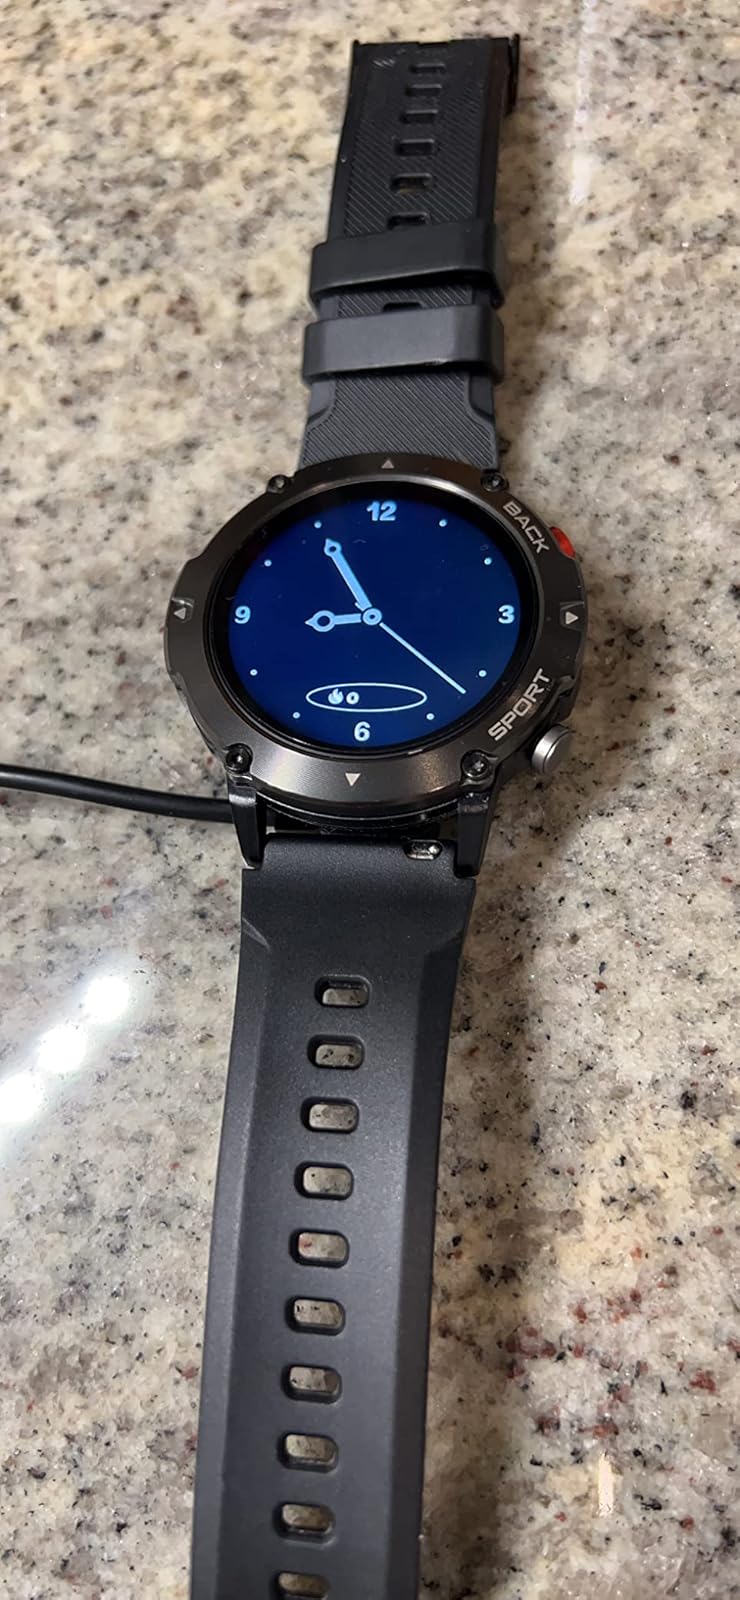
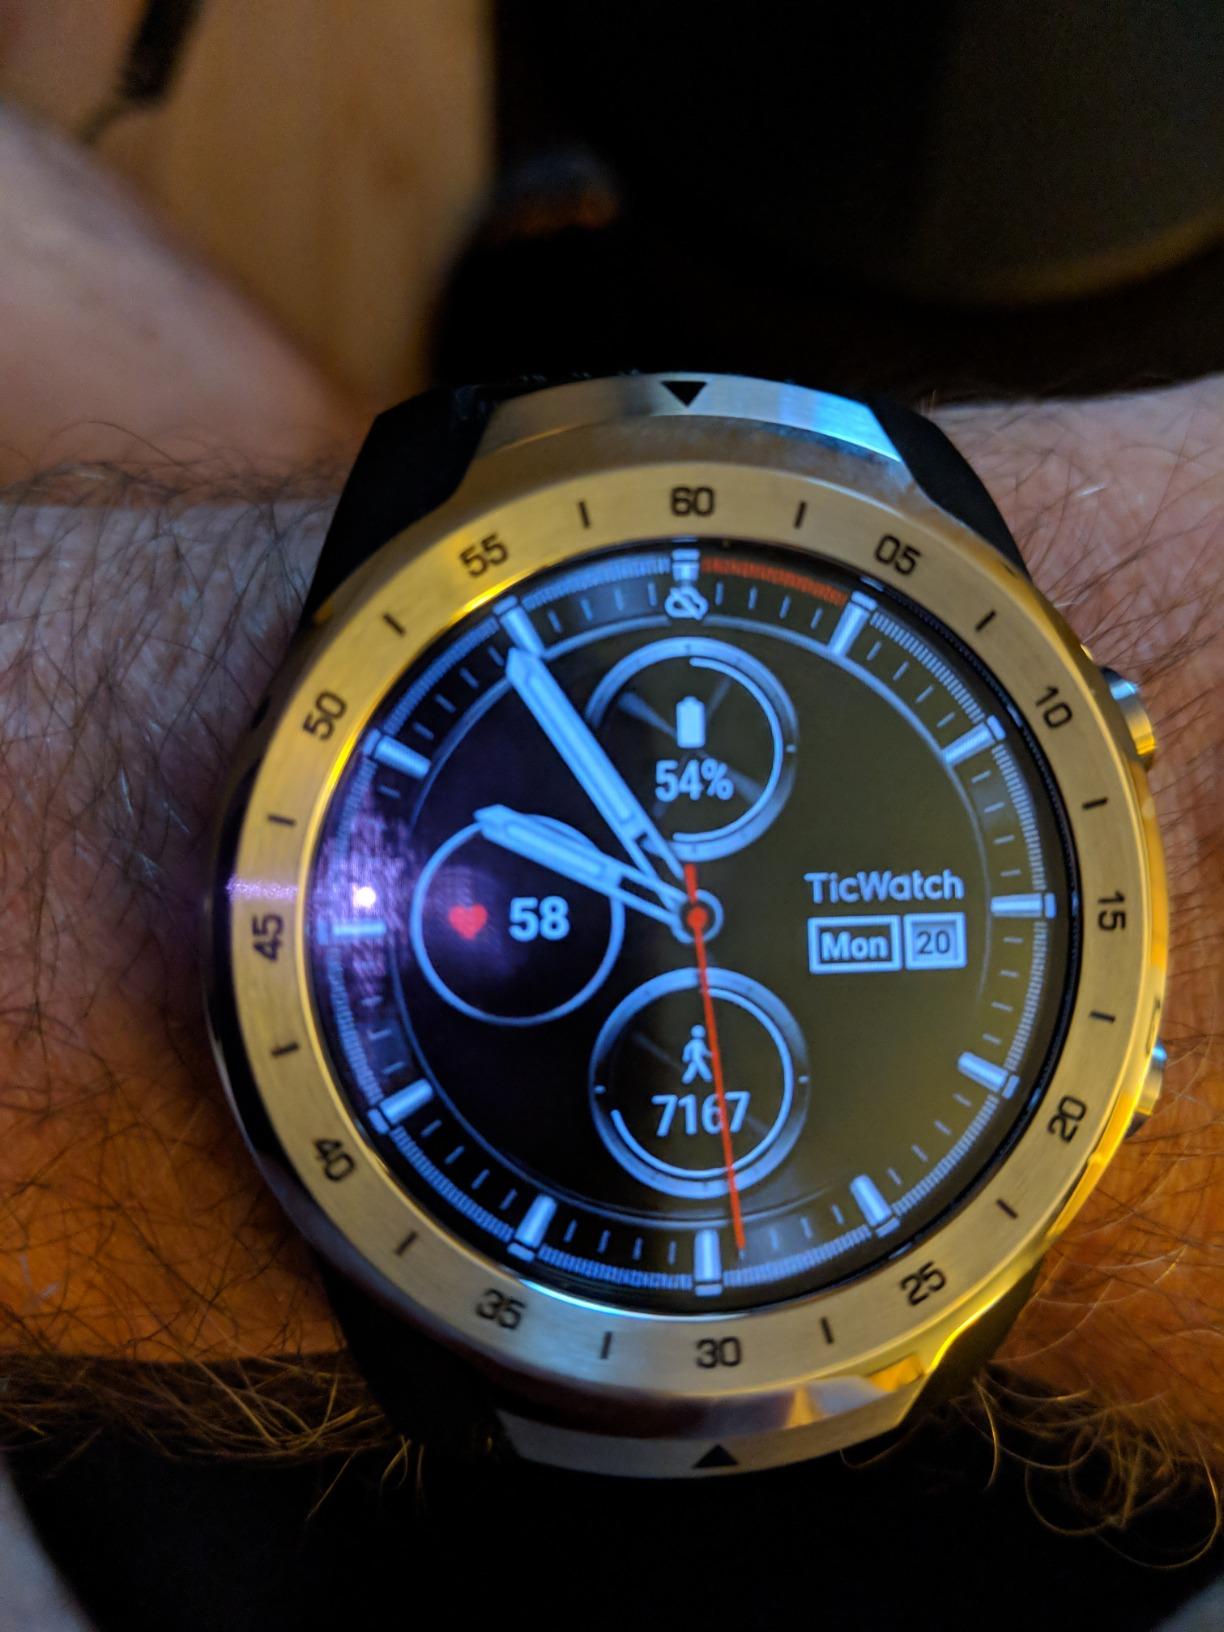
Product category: smartwatch
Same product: no